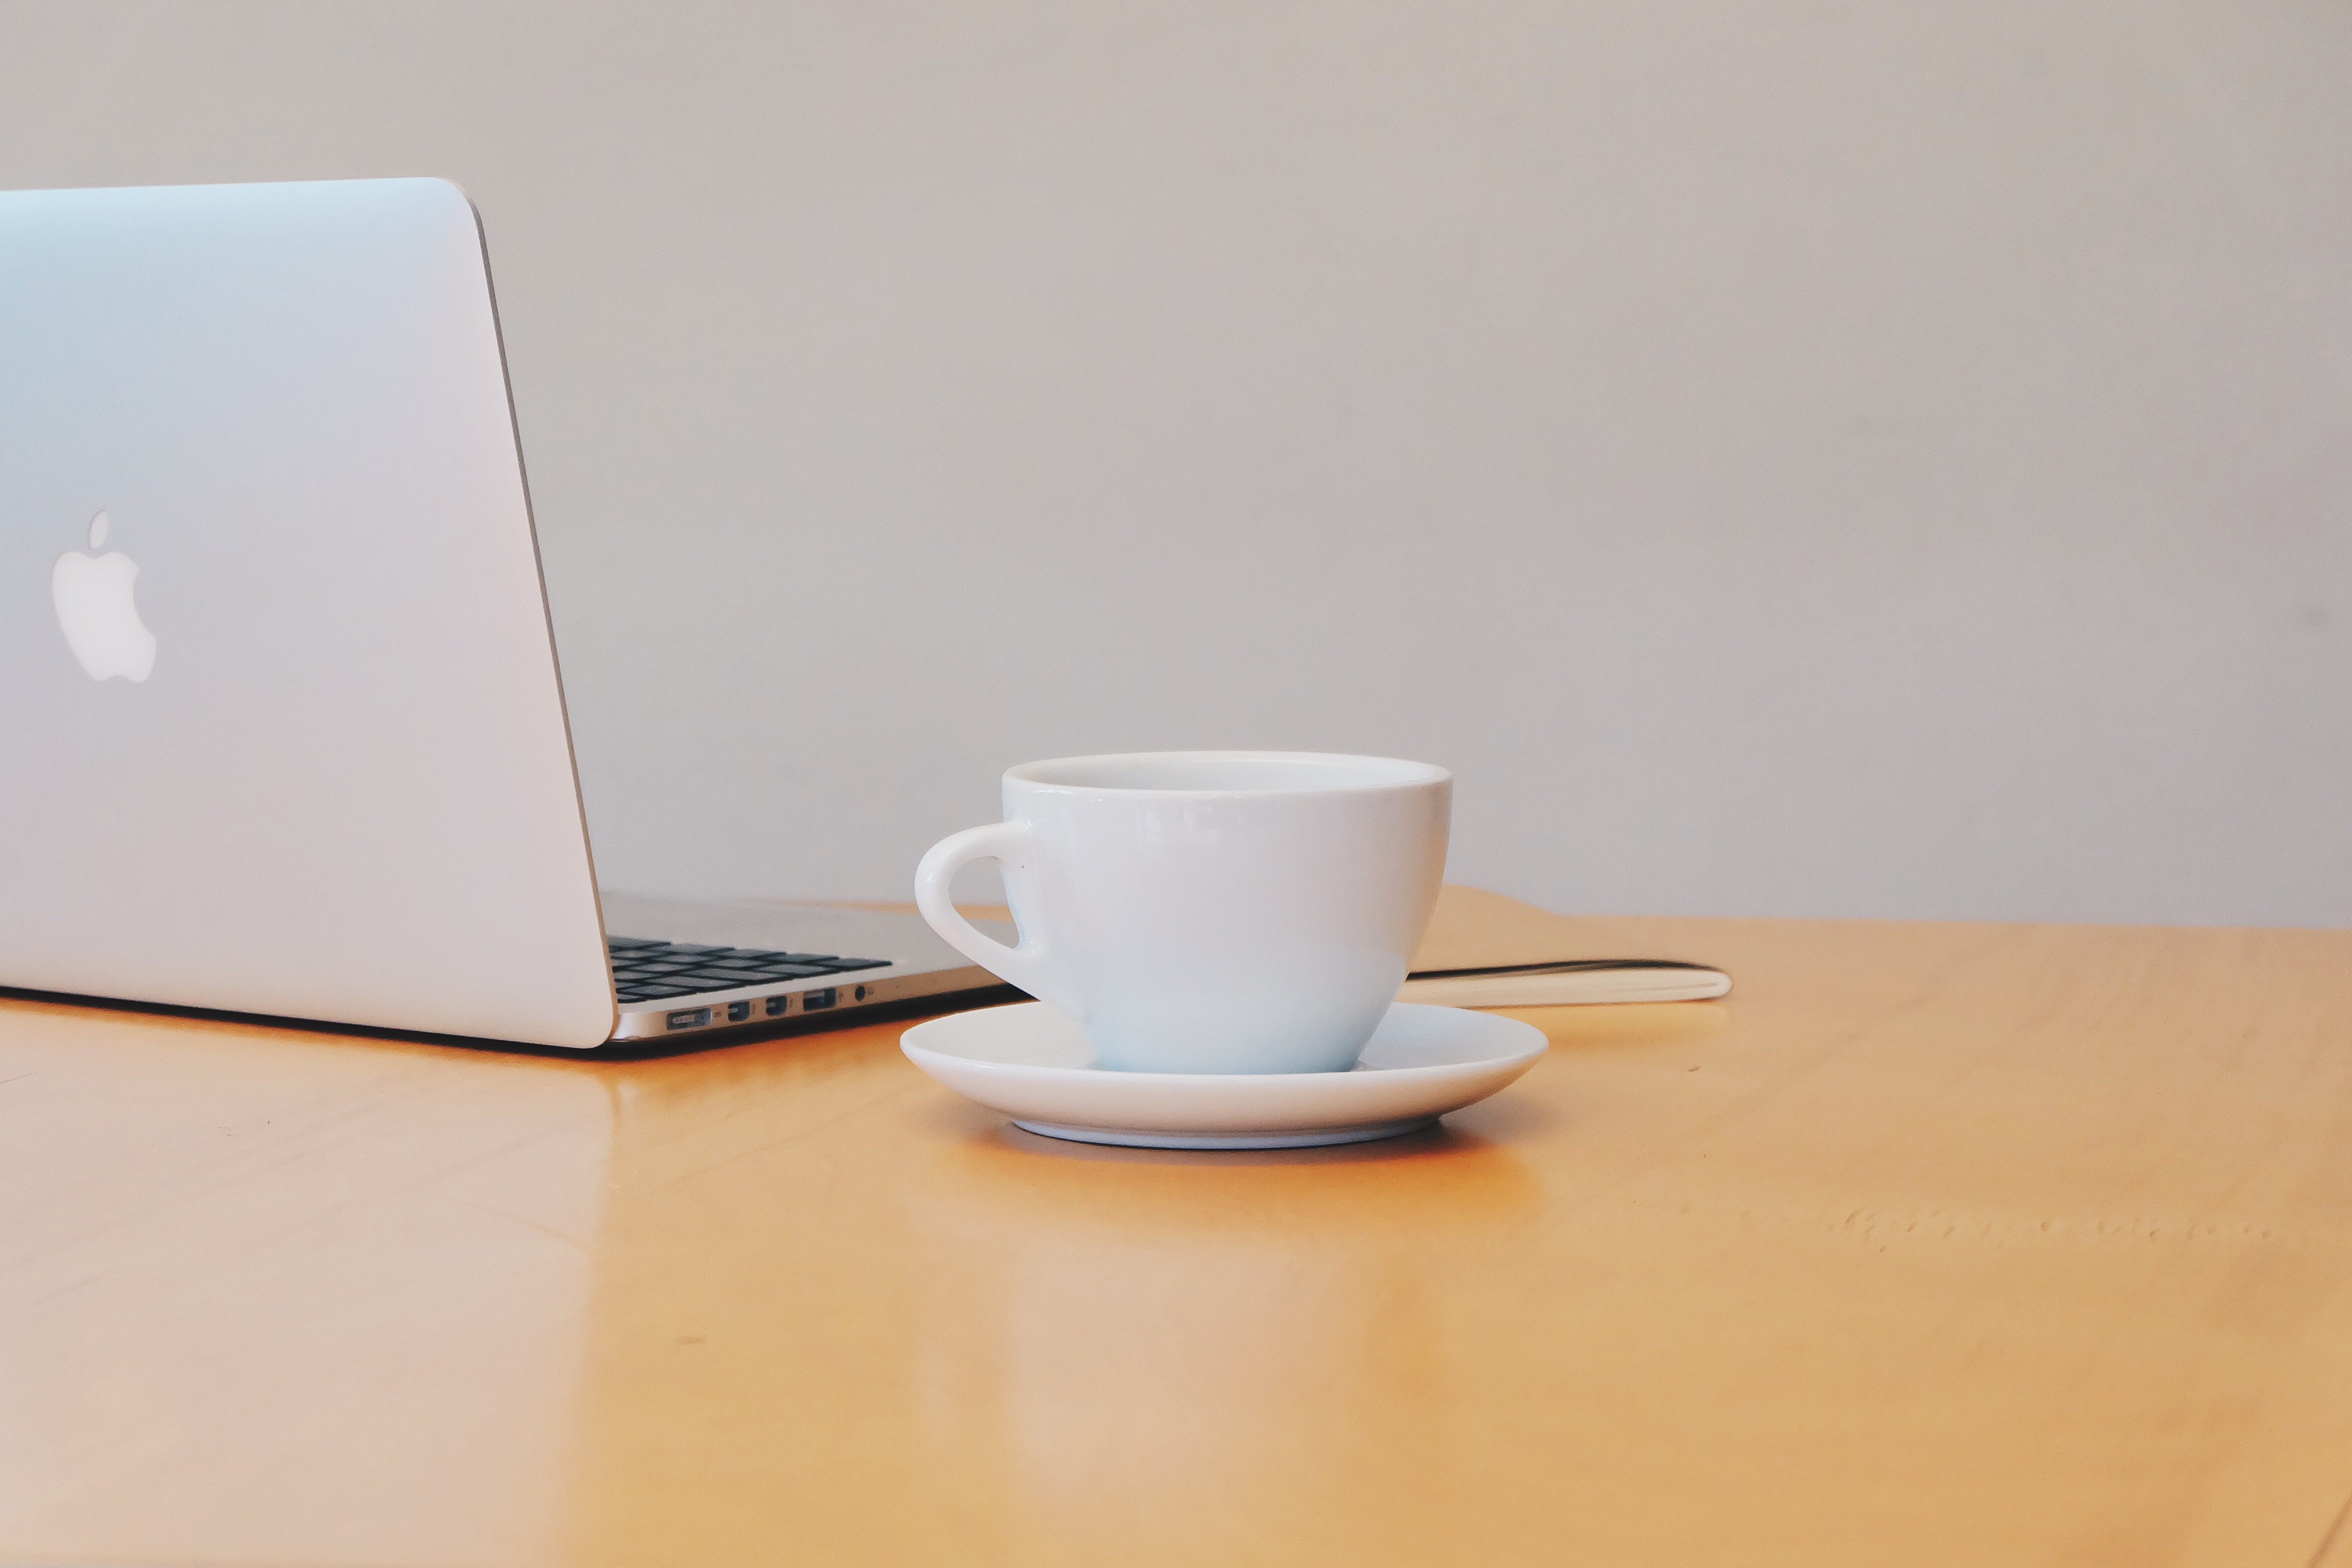
laptop, desk, computer, macbook, table, coffee, technology, cup, ceramic, office, drink, business, furniture, espresso, coffee cup, shape